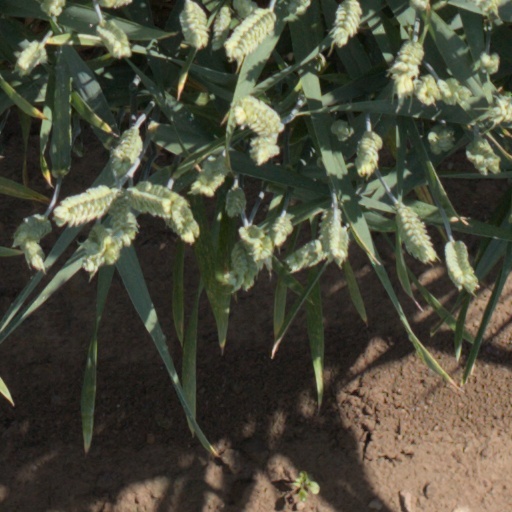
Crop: wheat